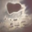
Label: cloud